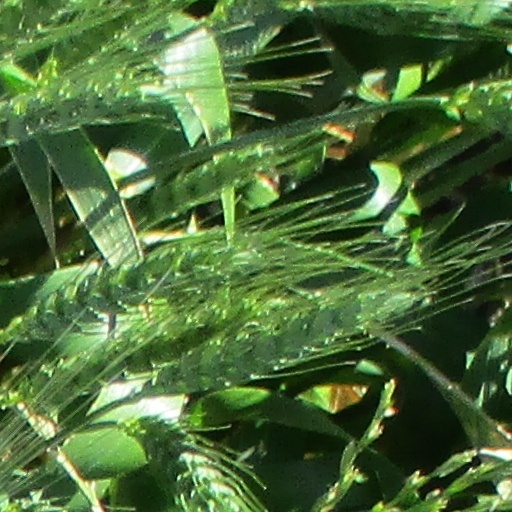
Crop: wheat